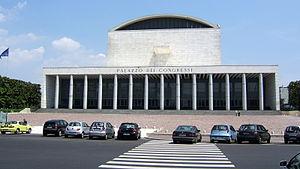
Esposizione Universale di Roma est un quartier de Rome, en Italie. Il est désigné dans la nomenclature administrative par Q. XXXII et fait partie du municipio IX. Sa population est de 10 315 habitants répartie sur une superficie de 473,82 hectares.
Adalberto Libera était un architecte italien né le 16 juillet 1903 à Villa Lagarina et mort le 17 mars 1963 à Rome.